Henry Cadogan Rothery

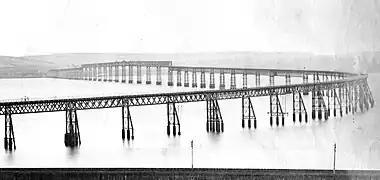
Original Tay Bridge from the north

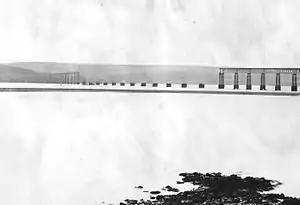
Fallen Tay Bridge from the north

He chaired the public inquiry into the Tay Bridge disaster, when an express train was lost by the collapse of the bridge across the Tay estuary on the night of December 28, 1879. He was assisted by the Chief inspector of Railways, William Yolland and William Henry Barlow, President of the Institution of Civil Engineers. The inquiry sat initially in Dundee to hear eyewitness accounts of the accident, and then at Westminster Hall in London for expert evidence. They produced their final report in June 1880, and concluded that the bridge was "badly designed, badly built and badly maintained". Although they all agreed on the root causes of the disaster, his fellow judges Yolland and Barlow produced their own final report which hesitated in placing the blame on the chief engineer, Thomas Bouch. He himself died a few months after the inquiry reported in June 1880. The reports were made in a remarkably short time considering the wealth of evidence they had to consider. The remains were demolished and a new bridge built alongside the old with a double line of tracks.